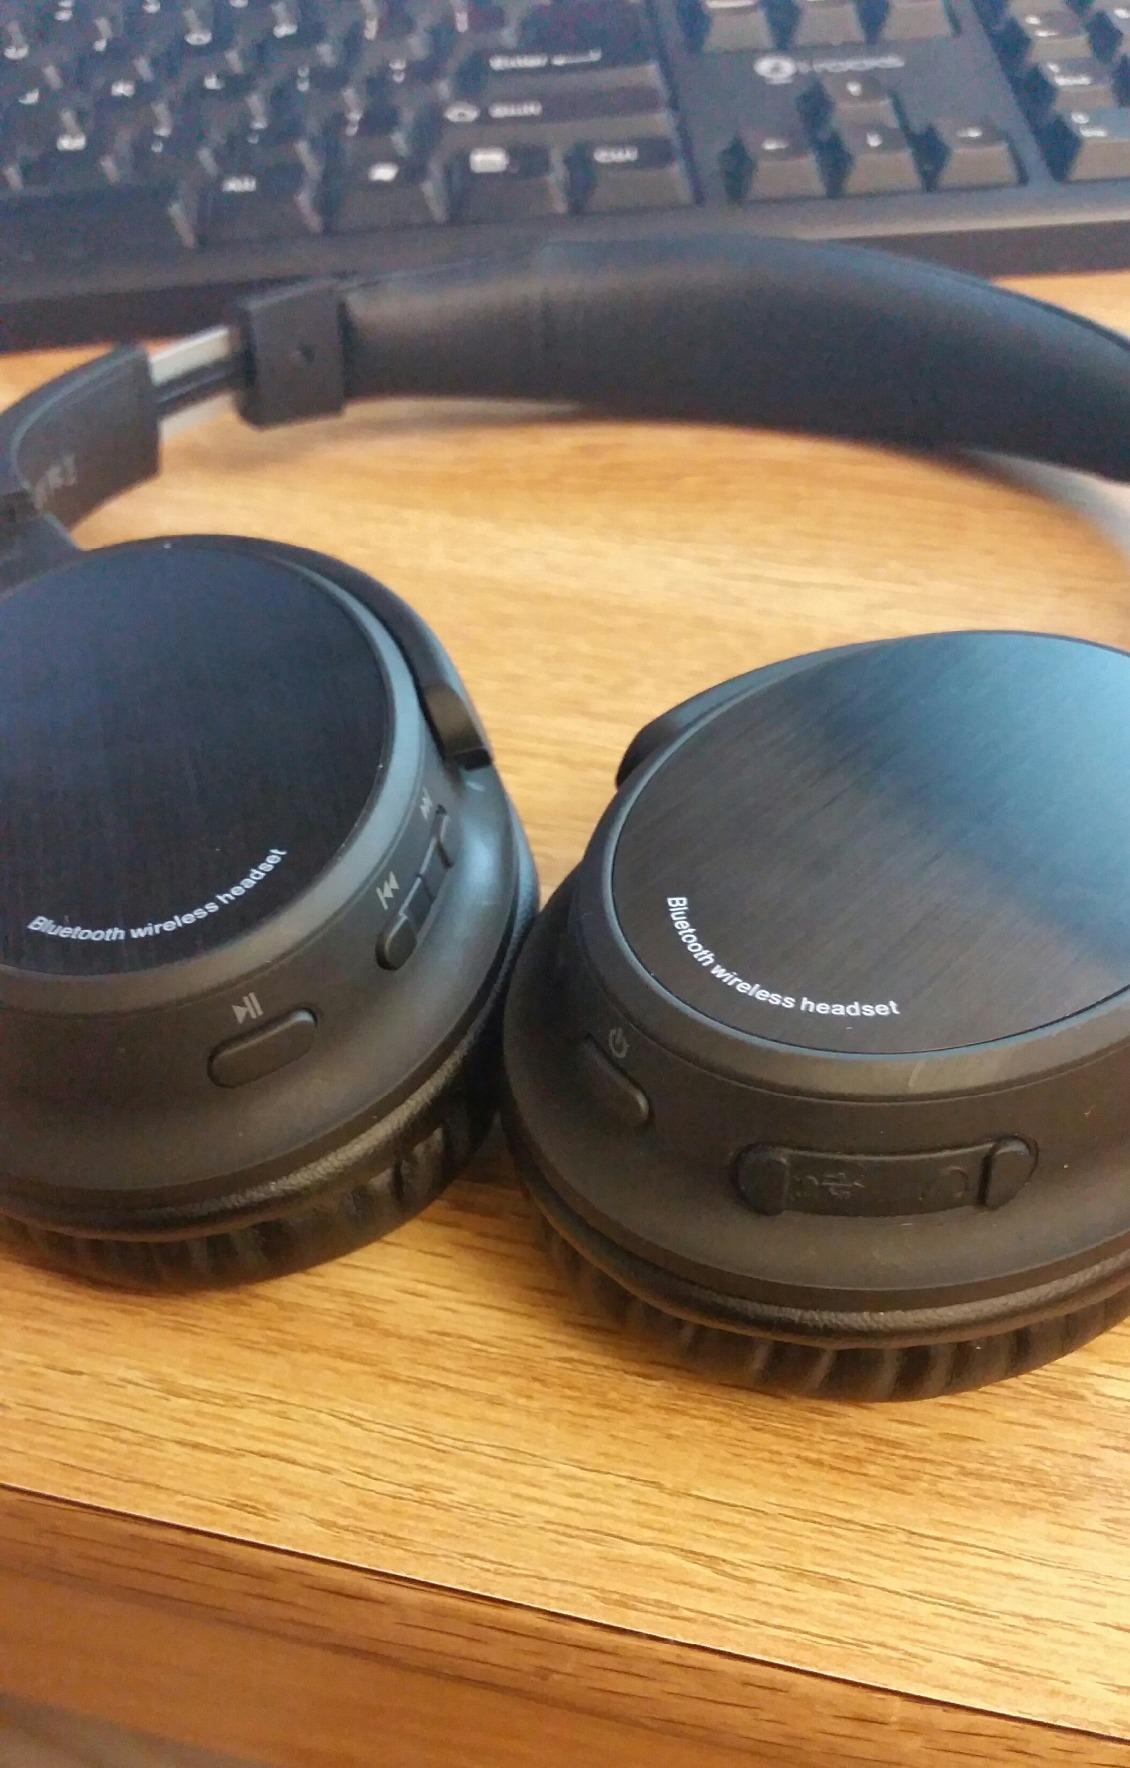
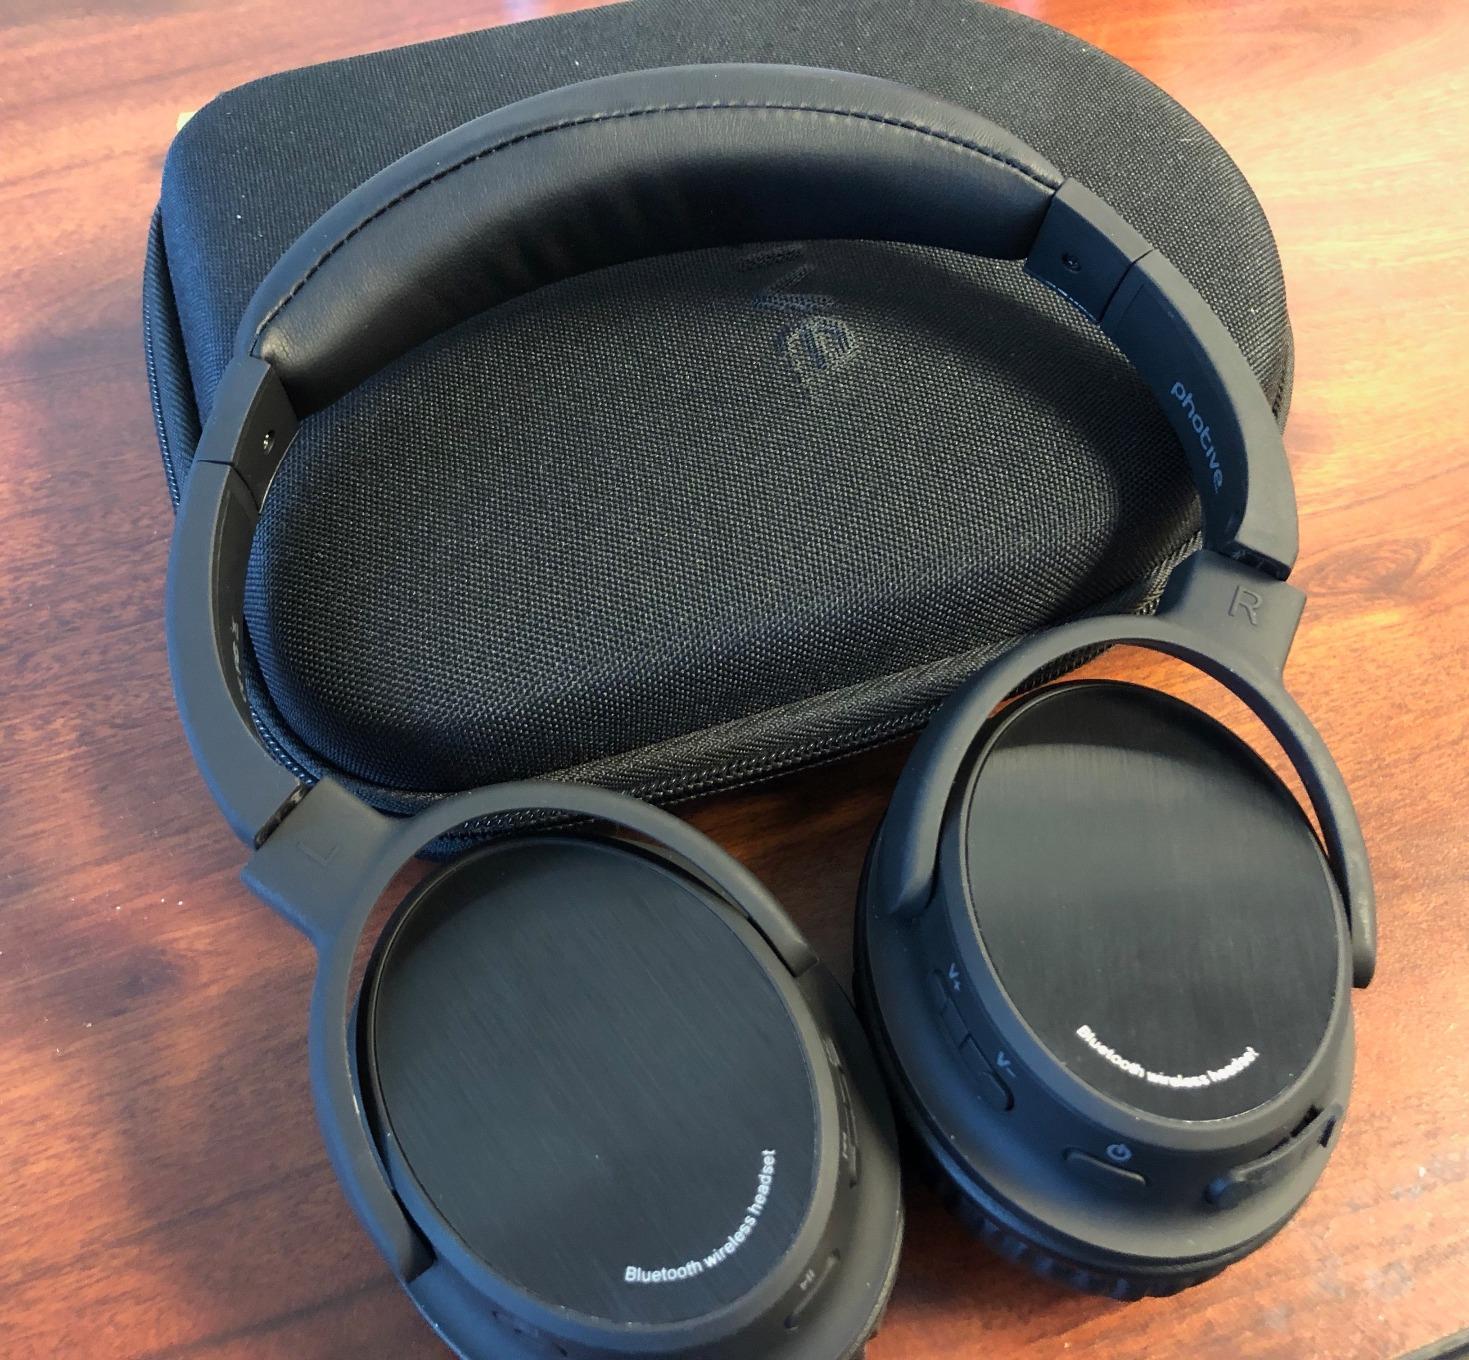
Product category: headphones
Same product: yes